Thomas Volney Munson

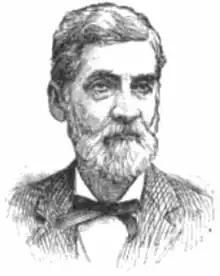

Thomas Volney Munson (September 26, 1843 – January 21, 1913), often referred to simply as T.V. Munson, was an American horticulturist and breeder of grapes in Texas. In 1888, Munson was the second American, after Thomas Edison, to be named a Chevalier du Mérite Agricole by the French government.